Aleksander Miszalski

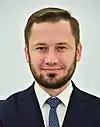
Miszalski in 2019

Aleksander Miszalski (born 7 August 1980) is a Polish politician serving as mayor of Kraków since 2024. From 2019 to 2024, he was a member of the Sejm.